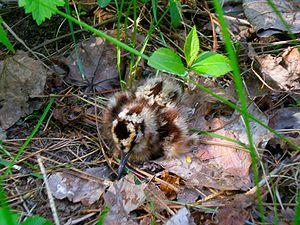
La Bécasse d'Amérique est une espèce d'oiseaux limicoles néarctiques de la famille des Scolopacidae.